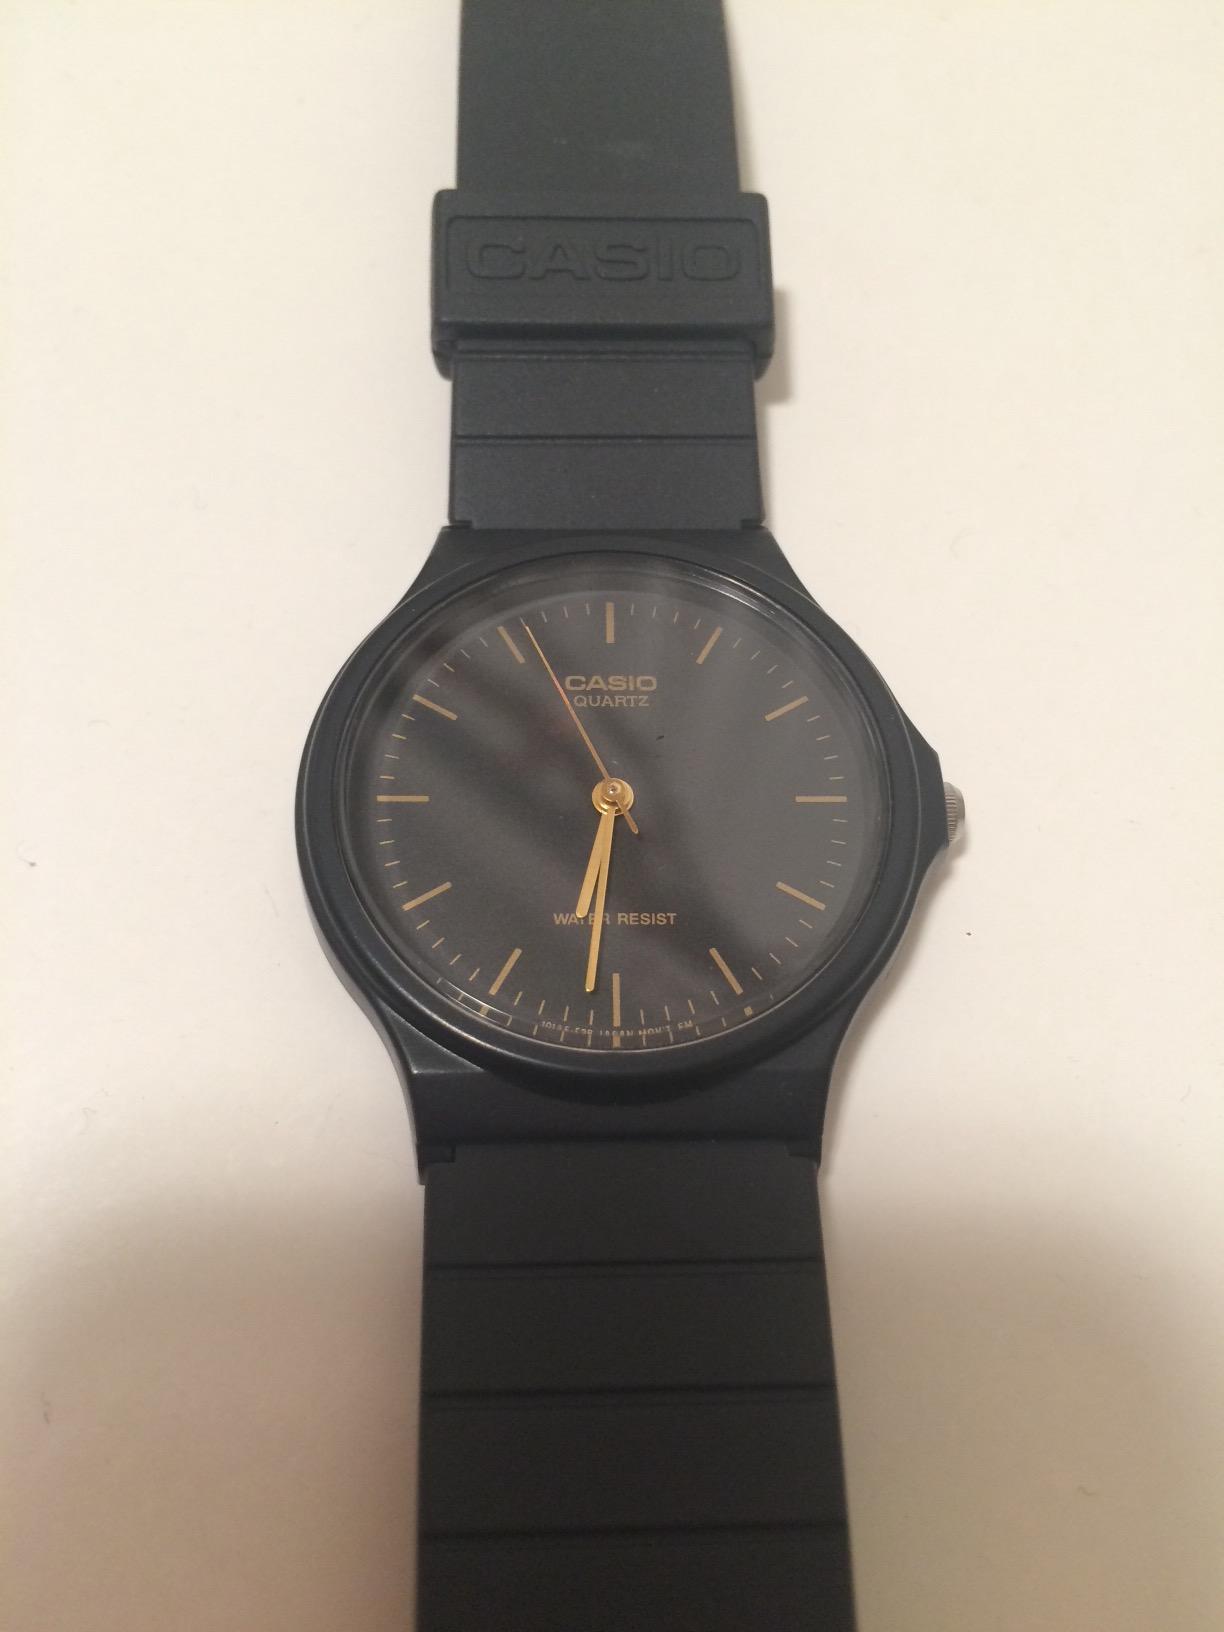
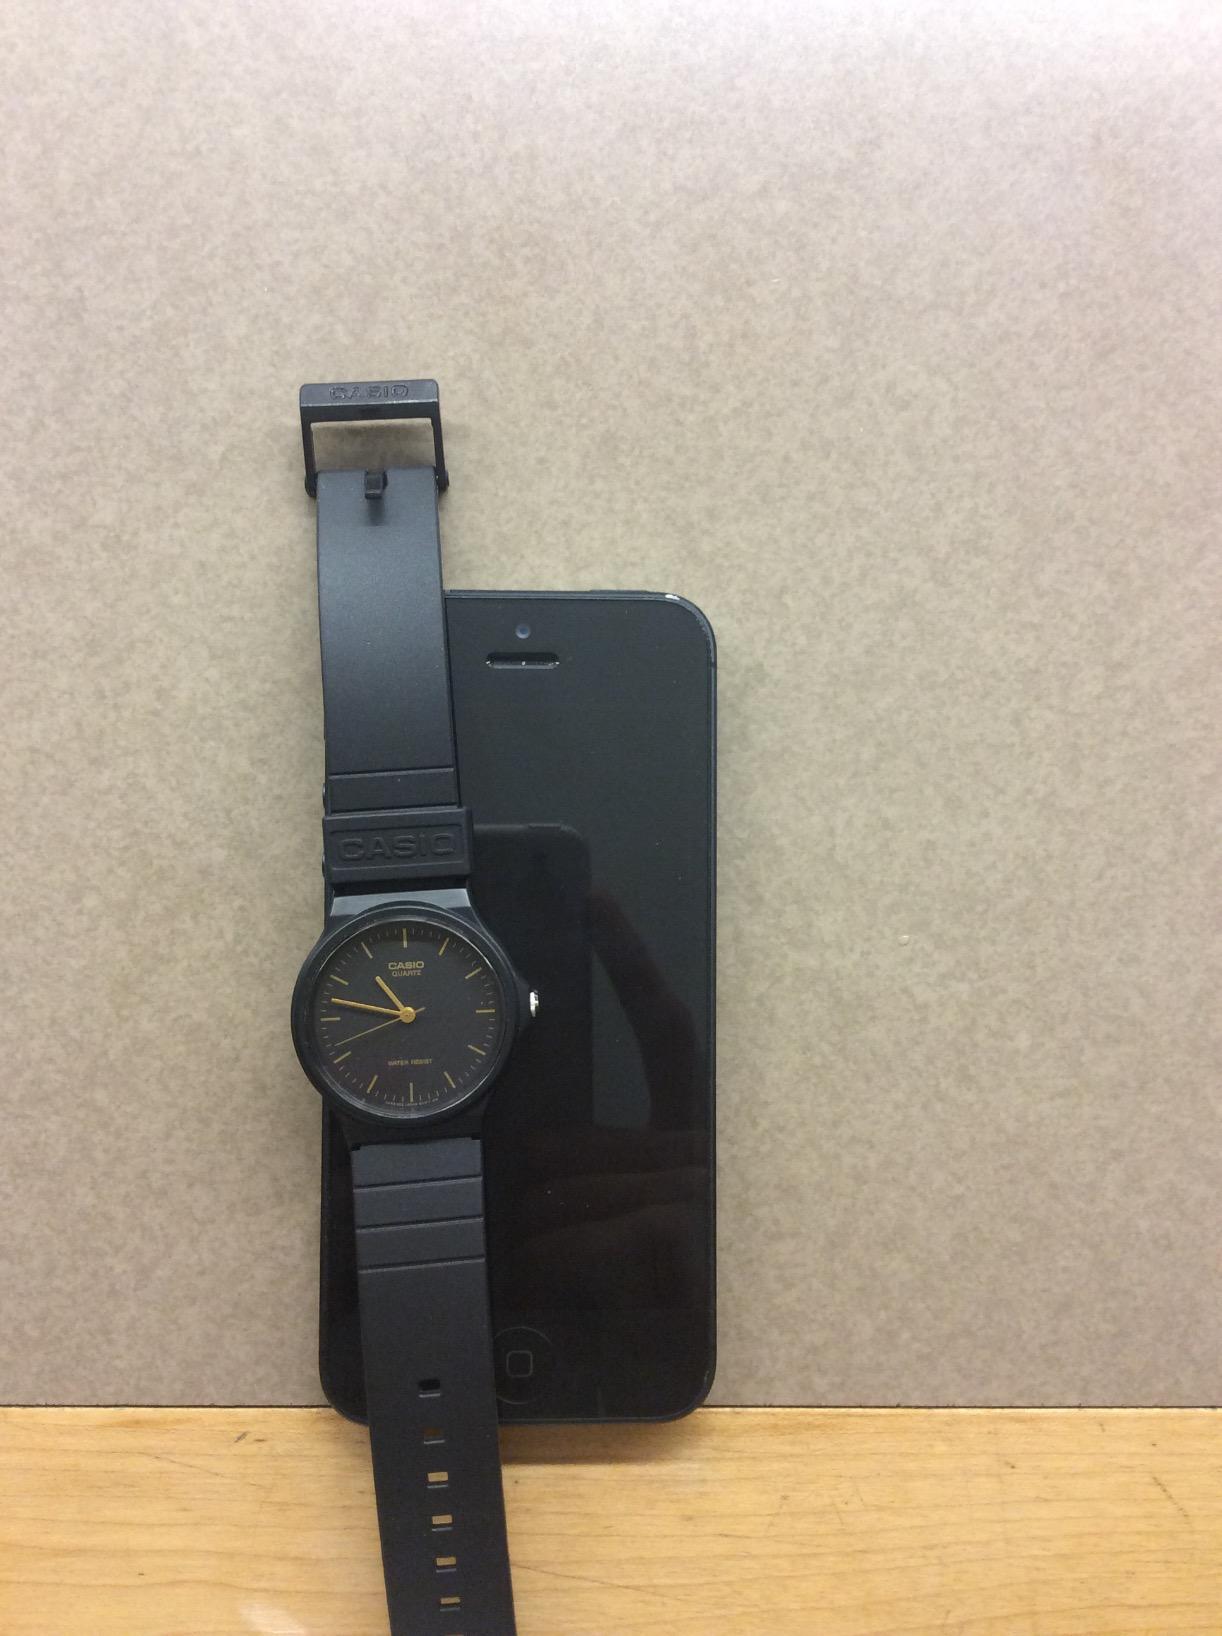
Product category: accessories_watch
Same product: yes